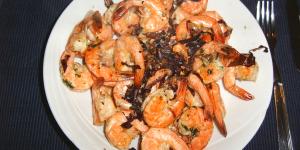
camarones a la provenzal